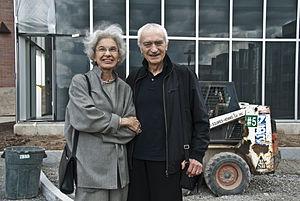
Massimo Vignelli, né le 10 janvier 1931 à Milan et mort le 27 mai 2014 à New York, est un designer italien.